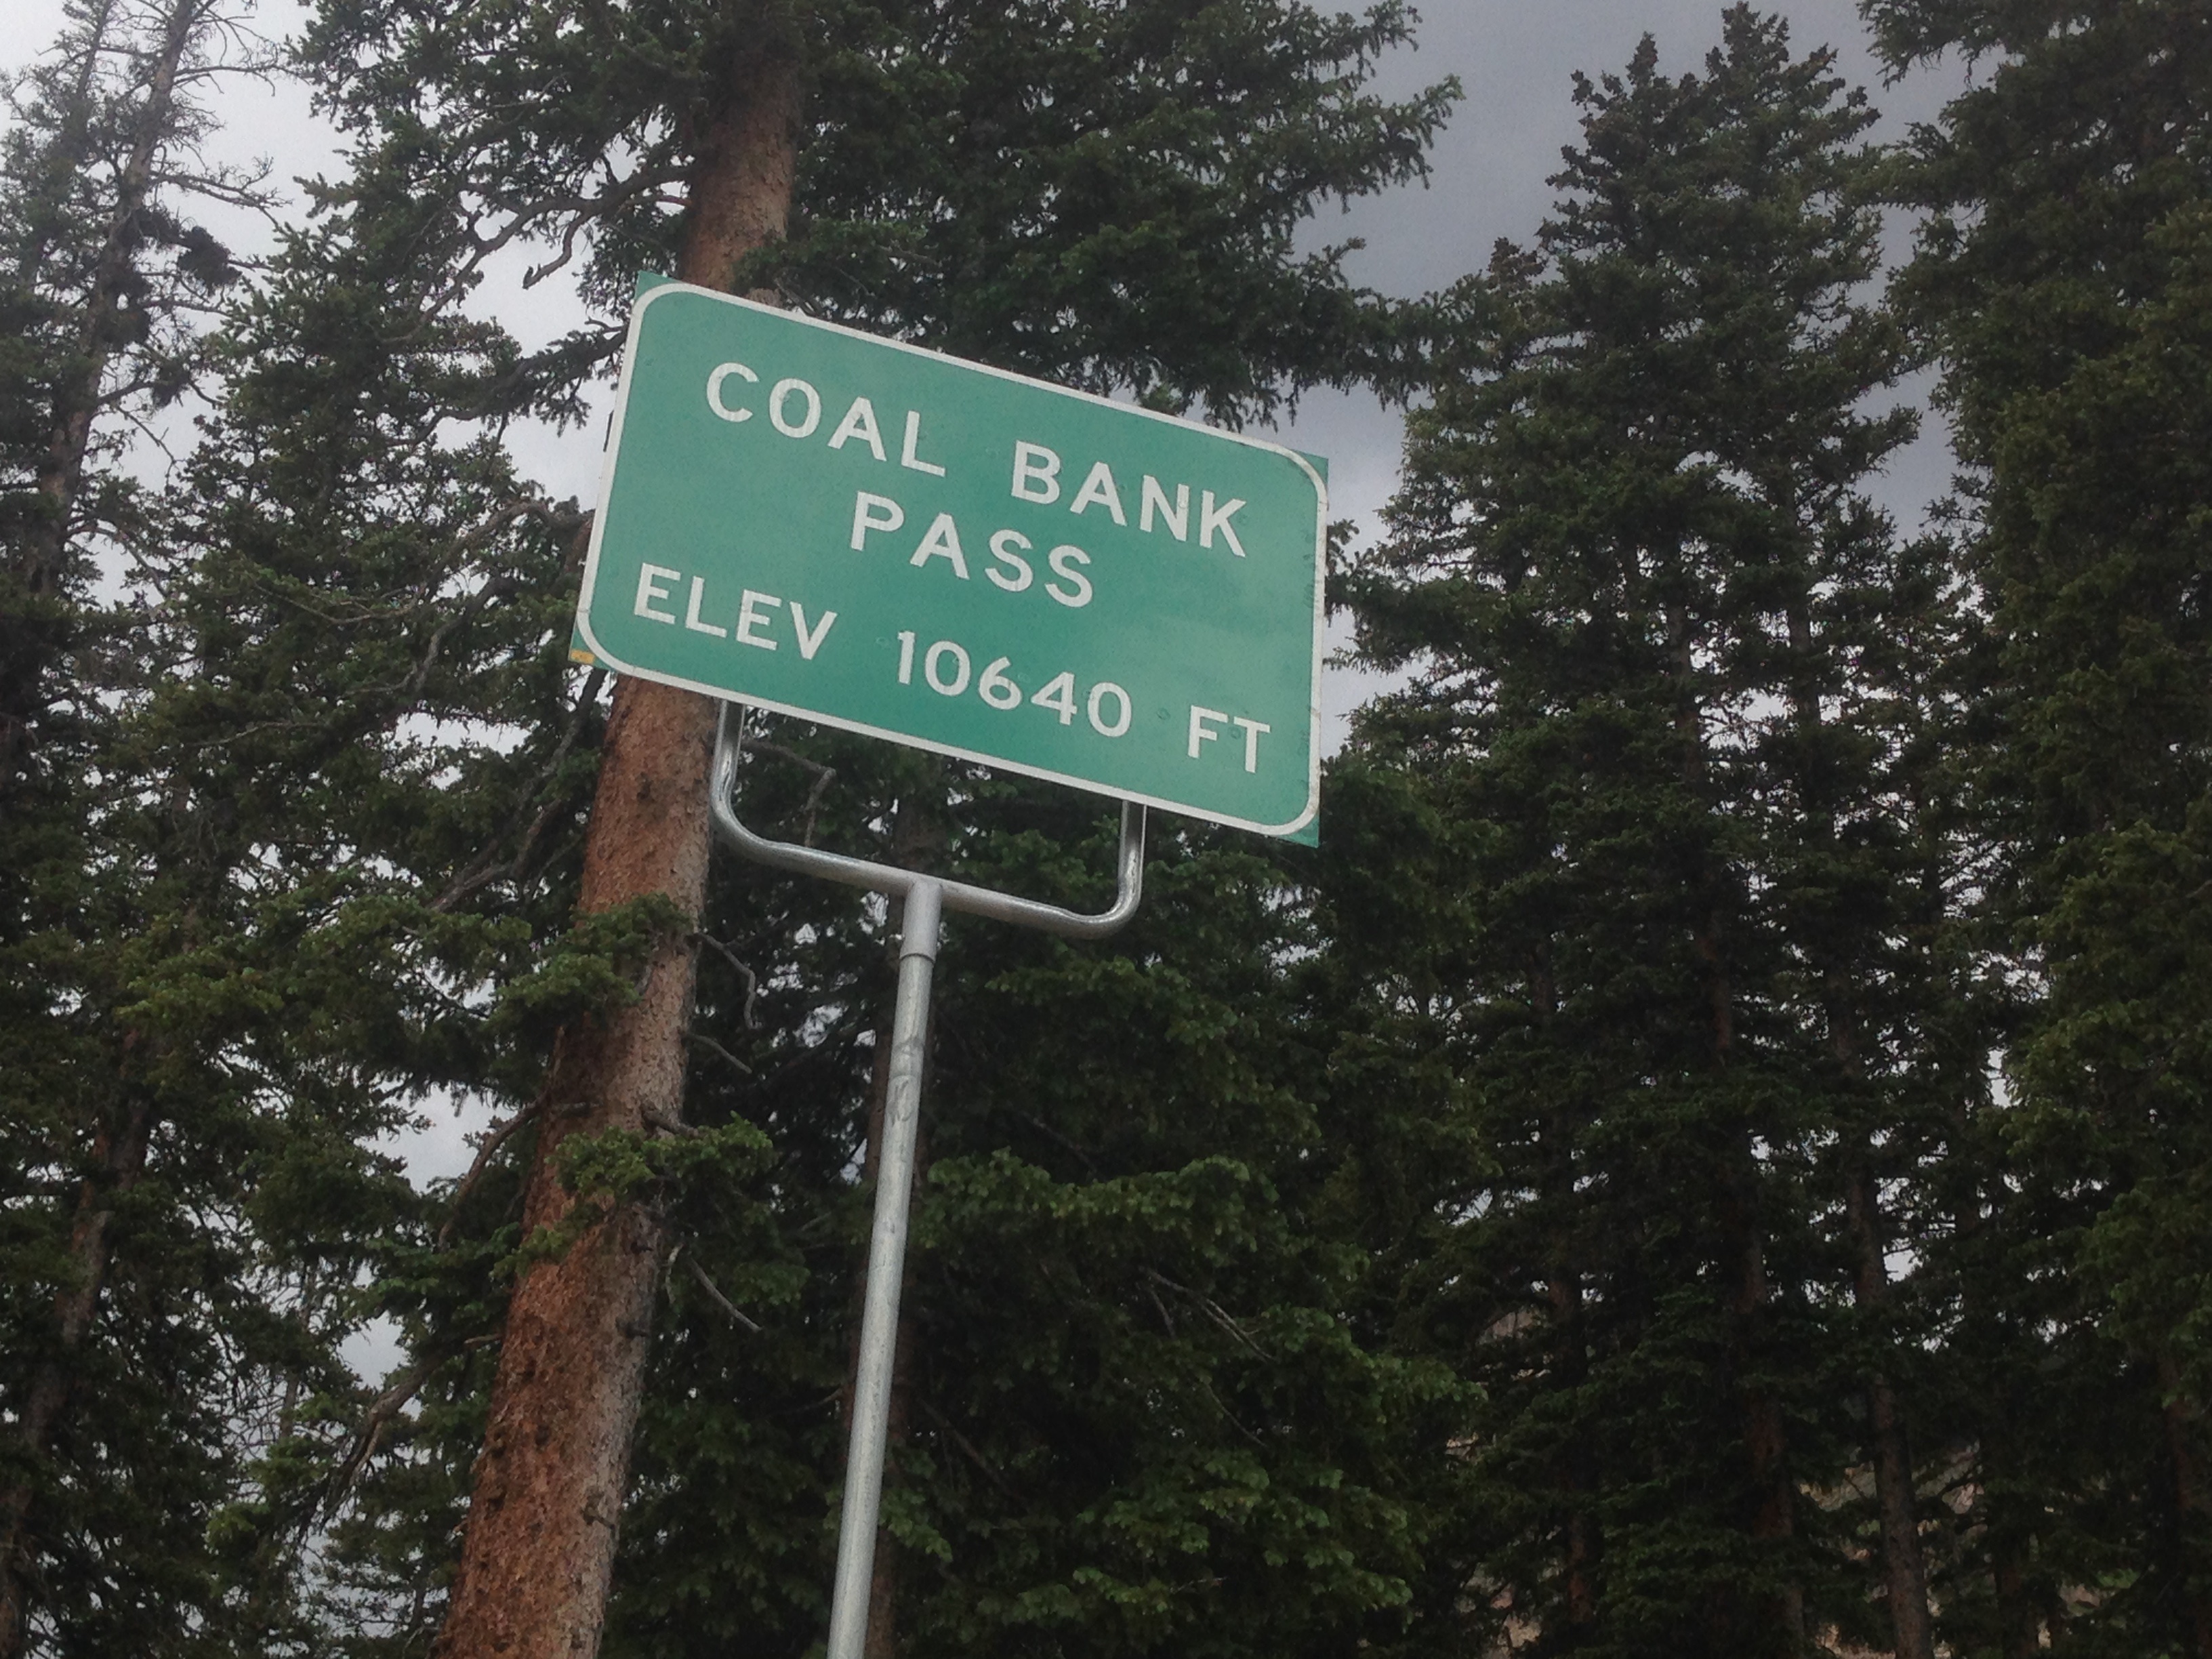
tree, trail, sign, street sign, signage, ds106, 106, traffic sign